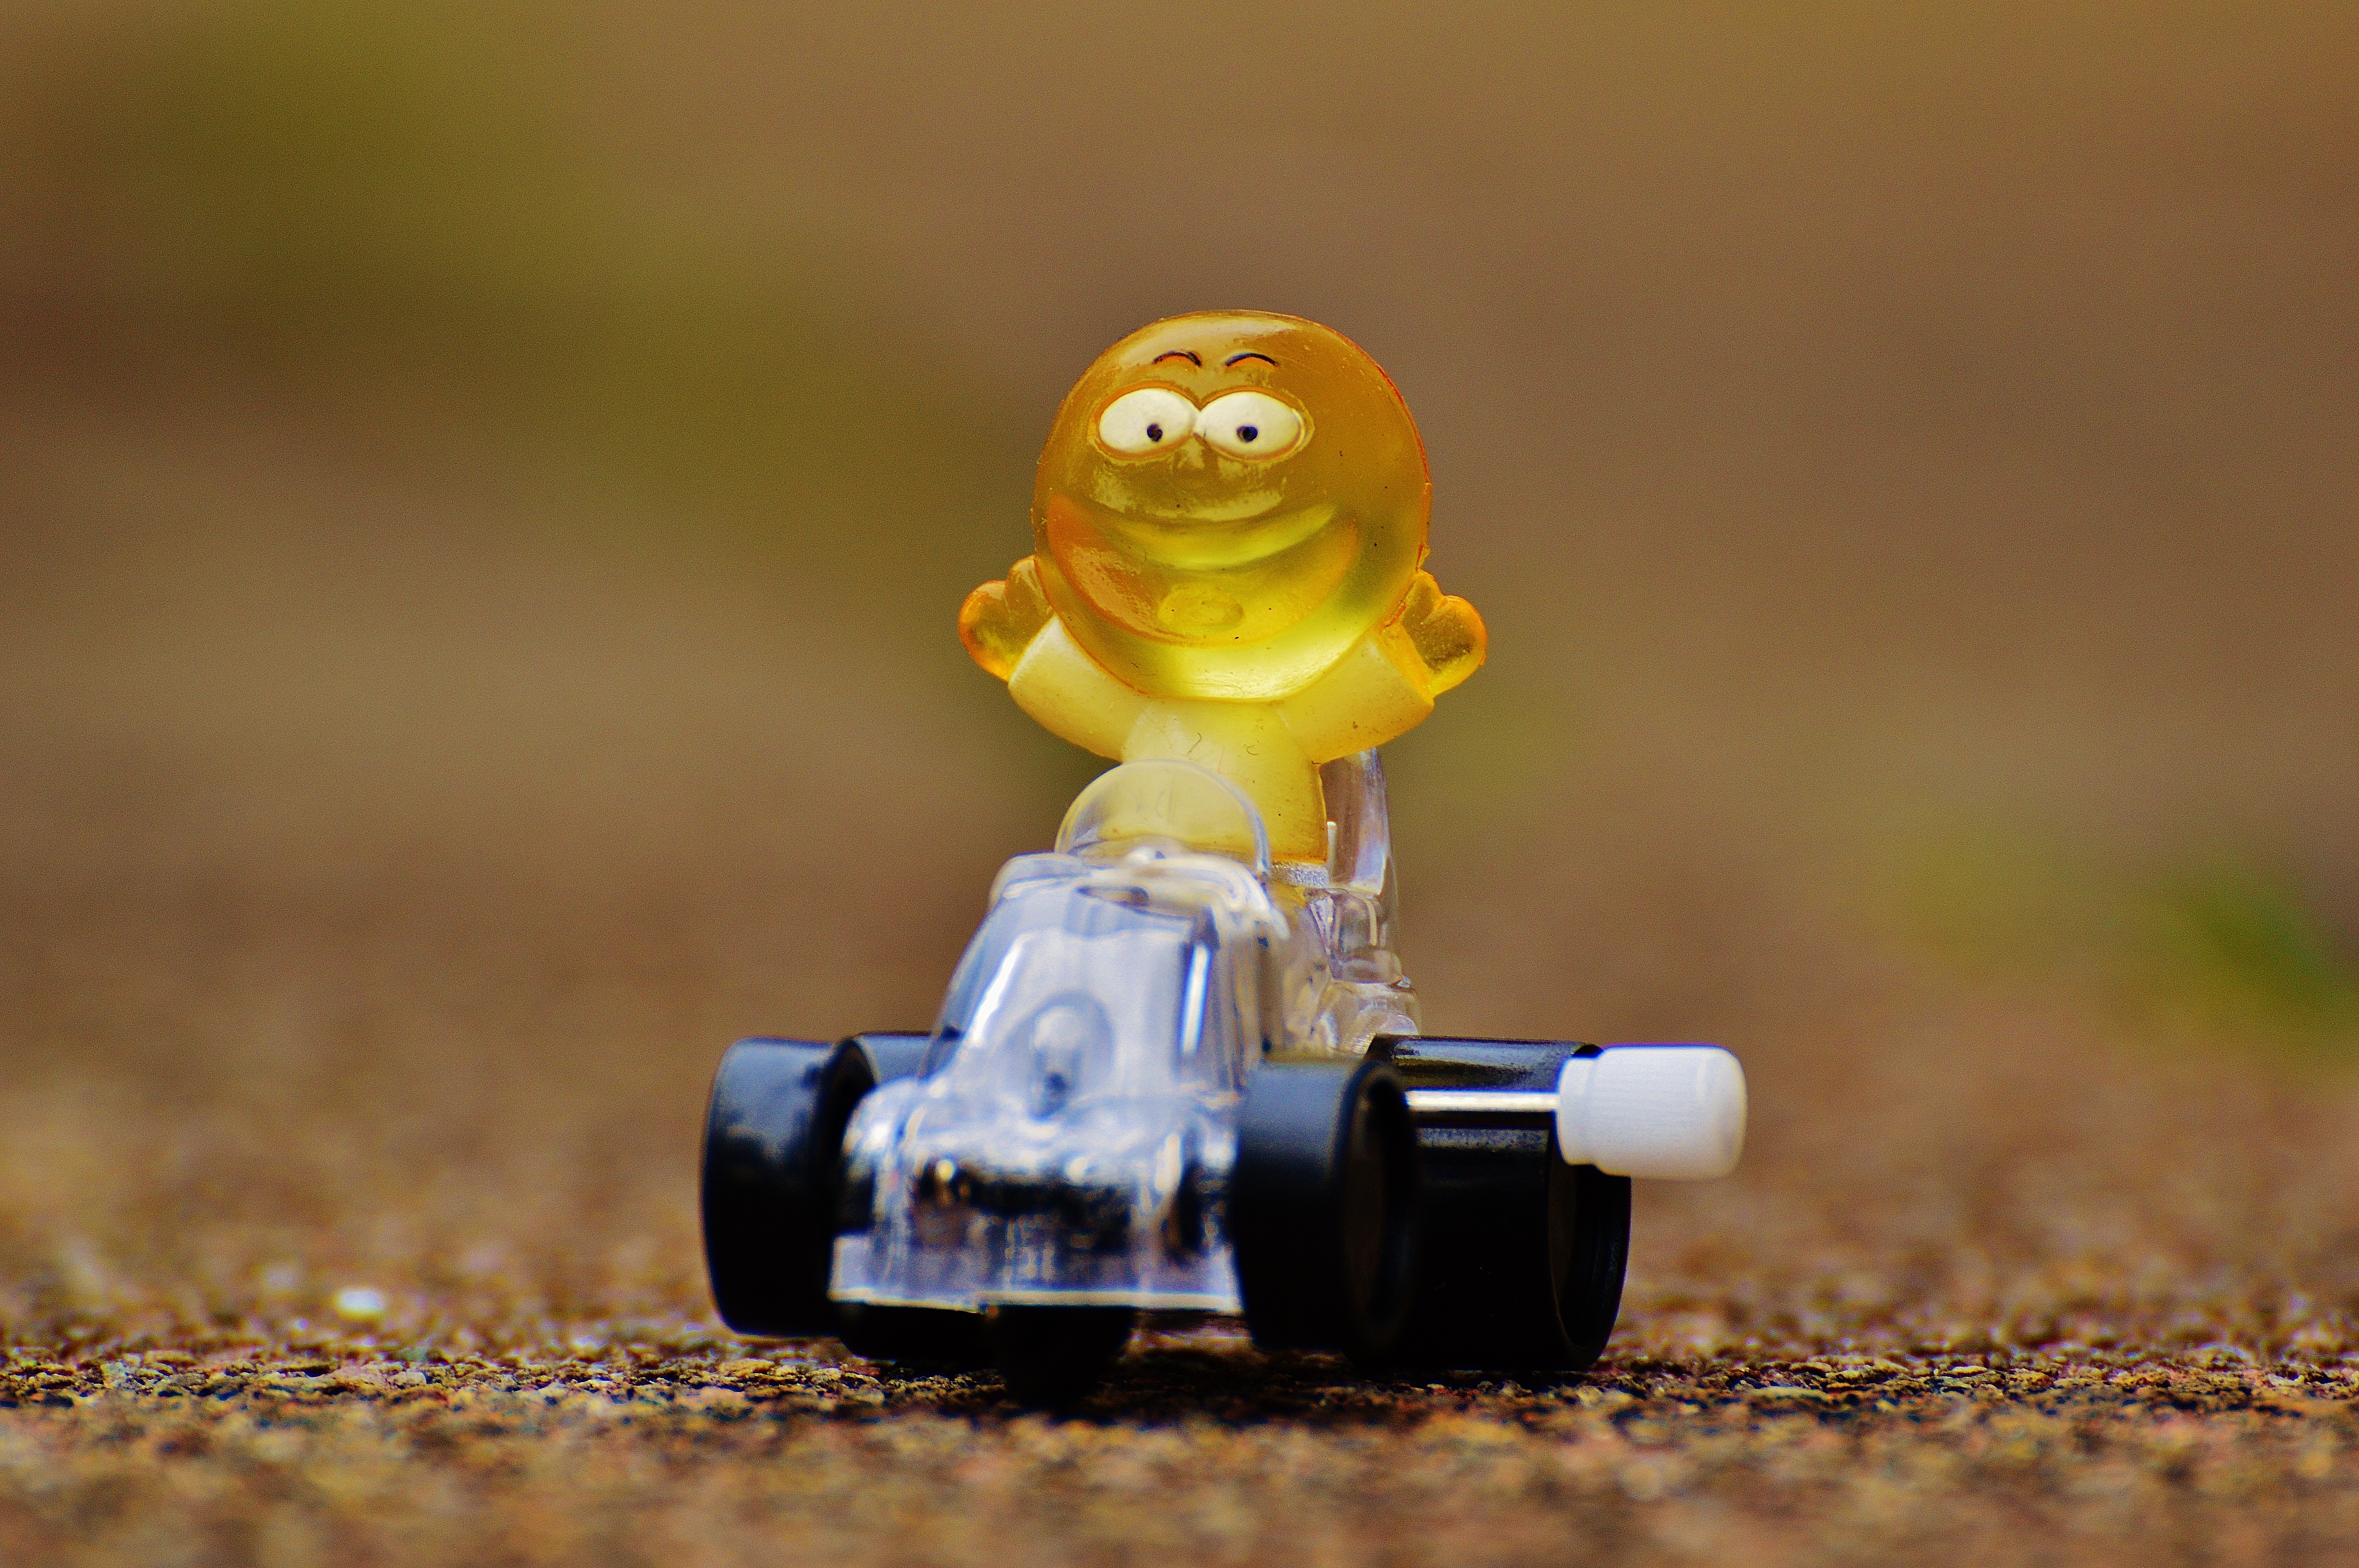
play, cute, child, machine, colorful, yellow, toy, children, fun, figure, toys, funny, children toys, macro photography, game figure, racing car